Tecos F.C.

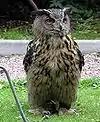
Tecolote (Owl in Mexican Spanish)

Originally Estudiantes Tecos was commonly called "Tecos U.A.G.", since the name "Tecos" has a double meaning for U.A.G. students, as it is a short way for saying "Tecolote" (some types of owl in Mexico), as well as an acronym for "Tarea Educativa y Cultural hacia el Orden y la Sintesis" (Educative and Cultural Work for the Order and the Synthesis), a group formed by students and academics of the university.